Brick House (Clifford, Virginia)

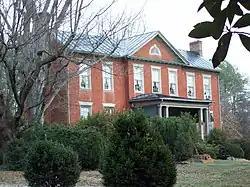
Brick House, December 2008

Brick House, also known as Garland House or King David's Palace, is a historic home located in the village of Clifford (formerly, New Glasgow), Amherst County, Virginia. It is a two-story Federal Style, Flemish bond brick house with a projecting pavilion. It was built about 1803 by David Shepherd Garland, later a U.S. Congressman, and measures 65 feet by 44 feet. Two additions were made during the nineteenth century; the first, about 1830, behind the east parlor and the second, about 1850, was adjacent to the dining room and the first addition.